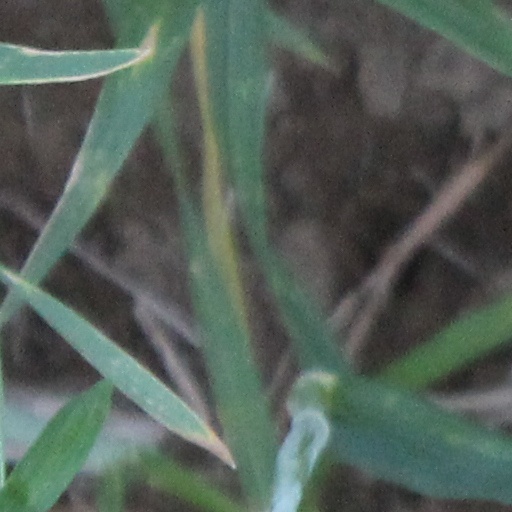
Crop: wheat